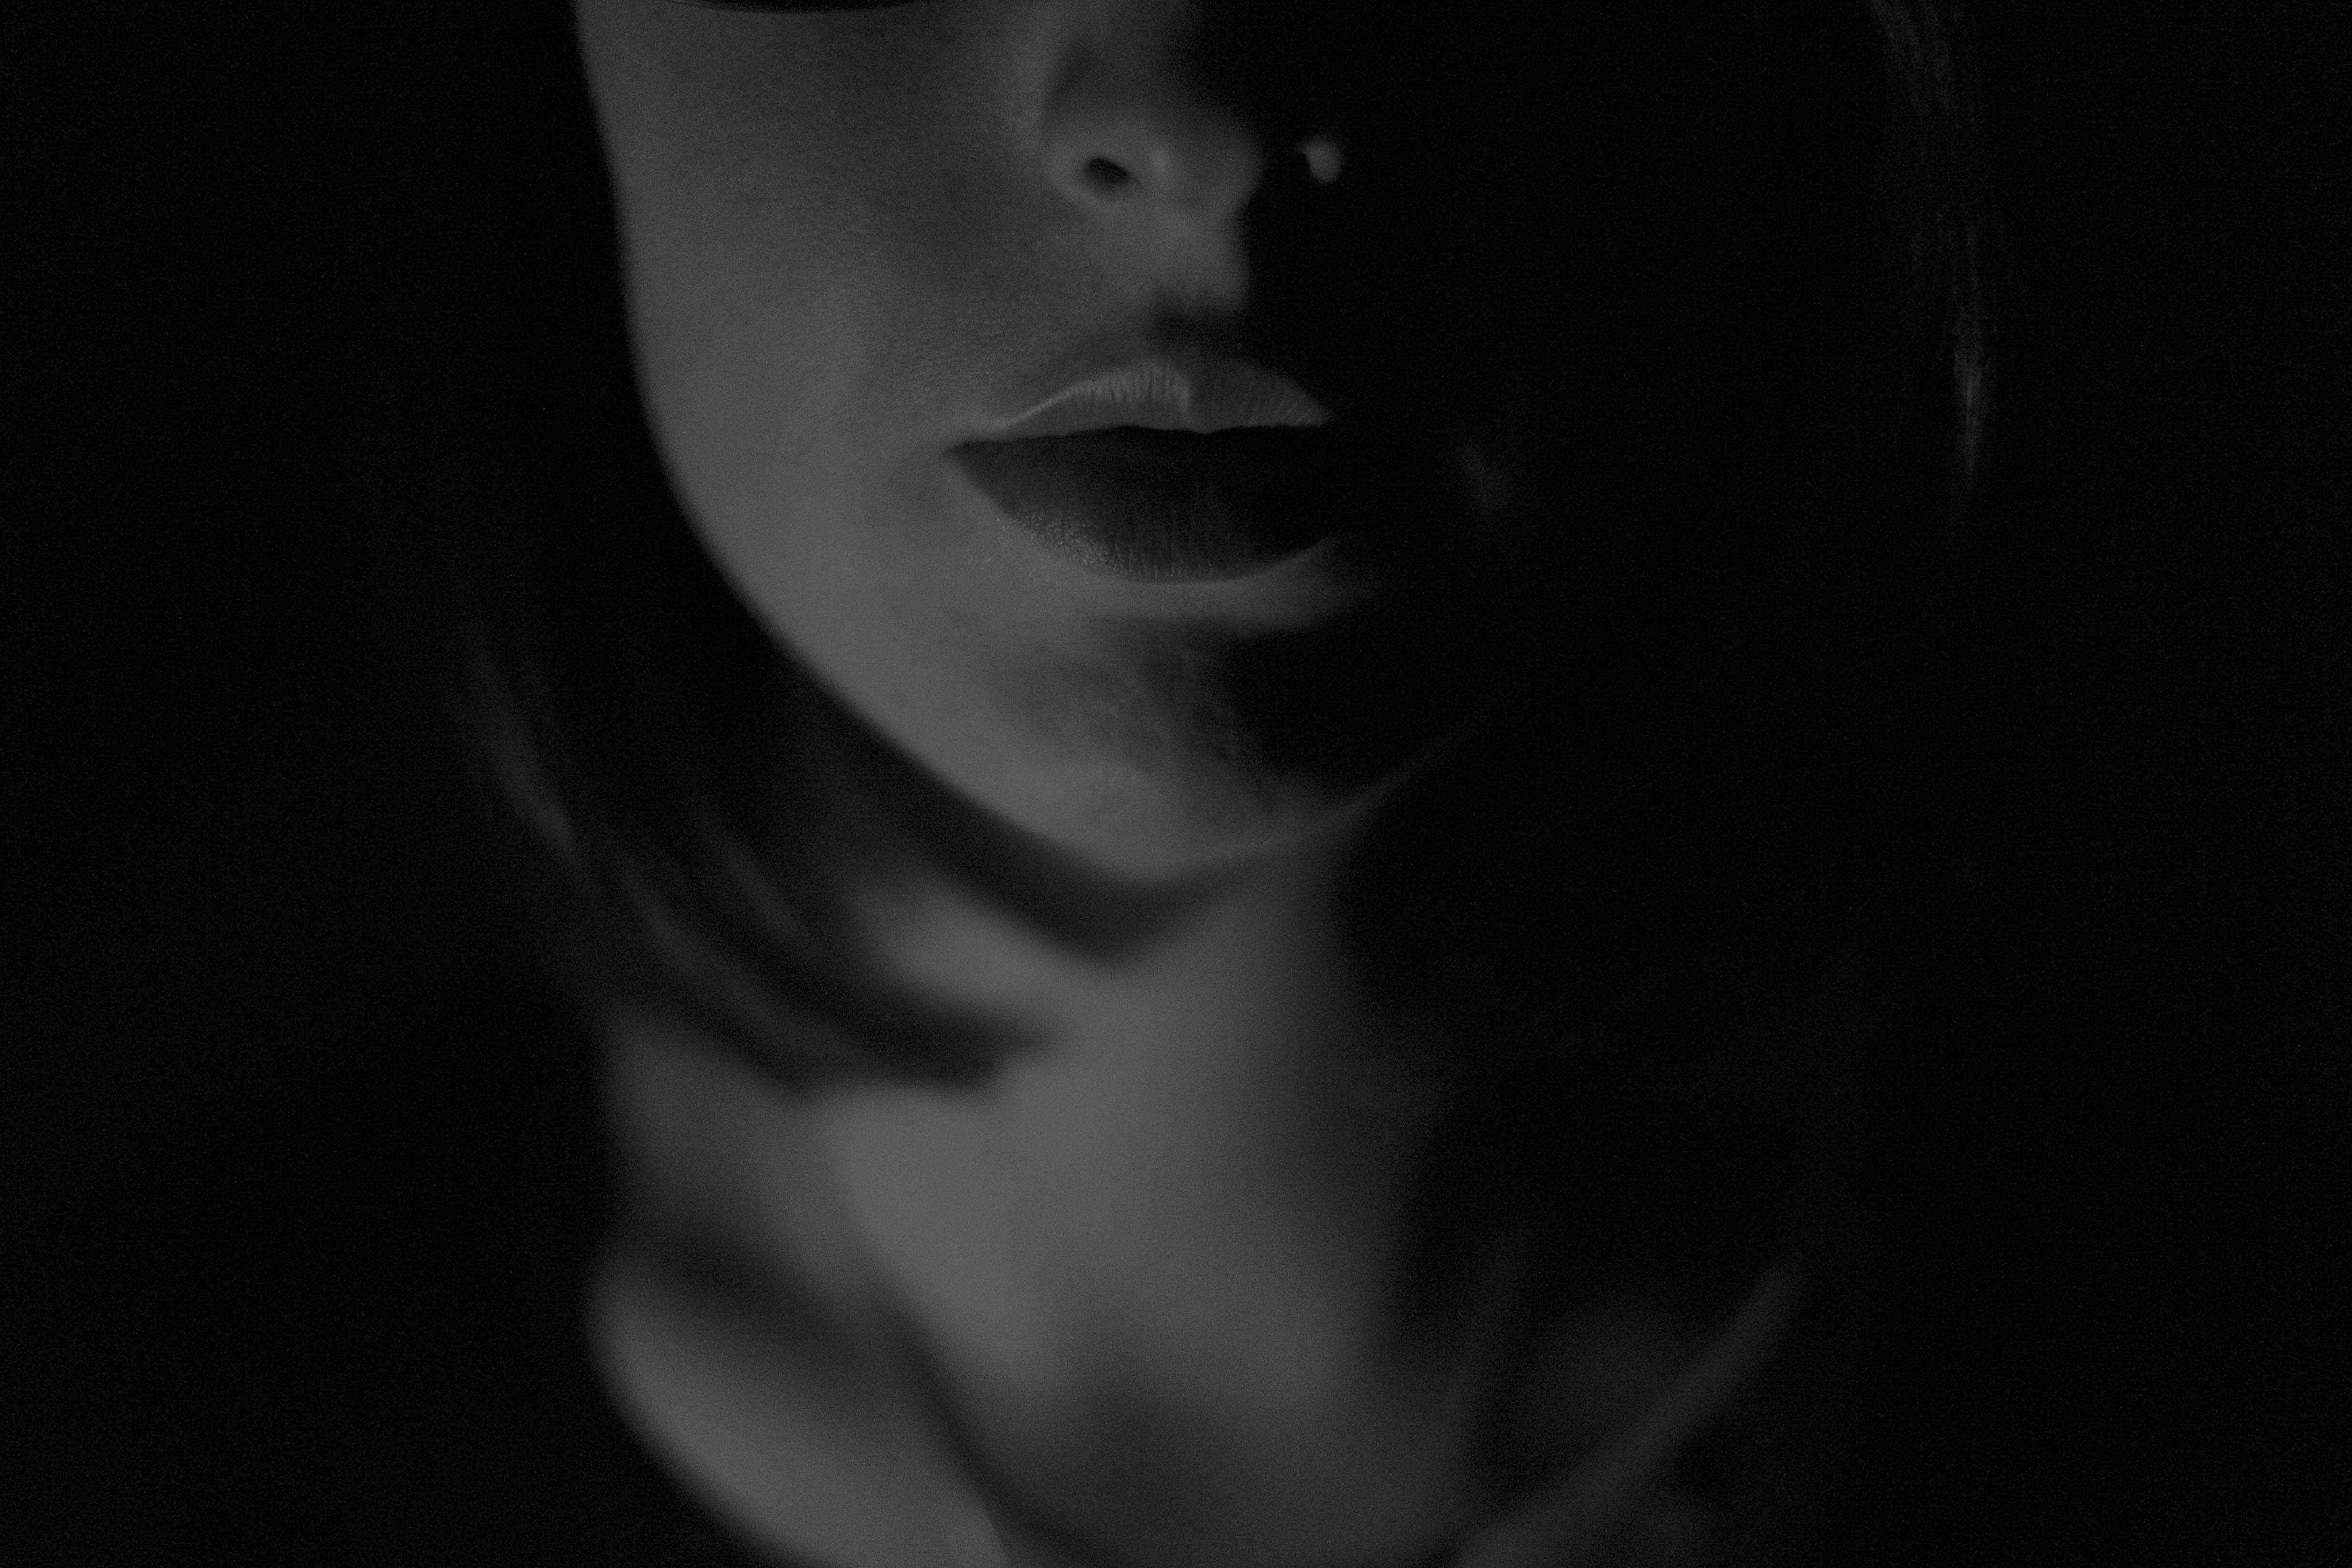
hand, person, black and white, girl, woman, photography, part, female, portrait, darkness, black, monochrome, mouth, close up, human body, face, nose, eye, head, skin, lips, expression, style, organ, lower, emotion, lipstick, interaction, monochrome photography